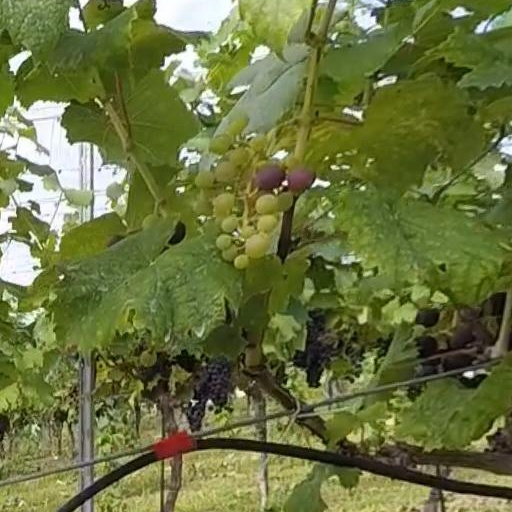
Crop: grape